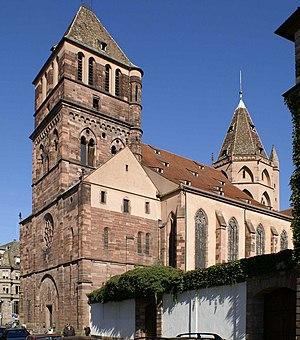
Implanté en France dès les débuts de la Réforme, le protestantisme arrive aujourd'hui en troisième position des religions pratiquées en France après le catholicisme et l'islam, mais avant le judaïsme. Les protestants français se répartissent d'une part entre les deux dénominations reconnues officiellement en 1802, les églises luthériennes, et les églises réformées, et d'autre part entre les différentes dénominations évangéliques réunies dans le Conseil national des évangéliques de France, pour la plupart venues d'Angleterre et des États-Unis au cours des XIXᵉ et XXᵉ siècles, telles que le baptisme, le pentecôtisme, l'adventisme et les autres églises évangéliques. Celles-ci représentent environ un tiers des protestants français et sont en forte croissance.
Strasbourg est une commune française située dans le département du Bas-Rhin. Préfecture du département, elle est également, depuis le 1ᵉʳ janvier 2016, le chef-lieu de la région Grand Est. Capitale de la région historique d'Alsace, la ville est bordée par le Rhin et frontalière avec l'Allemagne.